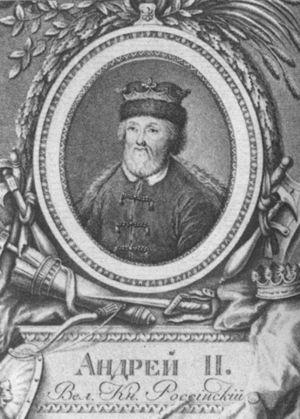
André II Iaroslavitch est grand-prince de Vladimir de 1249 à 1252.